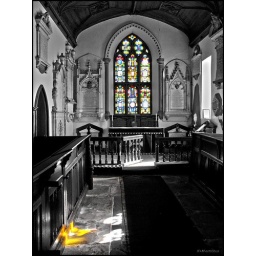
The monument cluttered interior of a church in Cumbria.